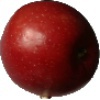
Label: Apple Braeburn 1